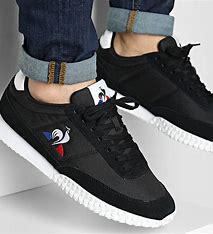
Brand: Le
Model: Coq Sportif 100